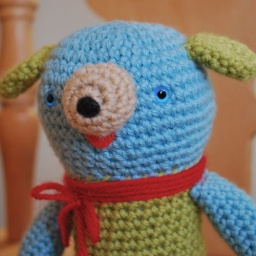
Tog is a dog who wears a red scarf. He is about 17 cm tall.Tog is crocheted in the Japanese amigurumi style.